Abassia Rahmani

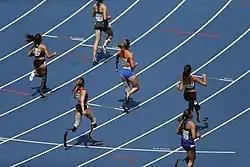
Abassia Rahmani (number 779)

Abassia Rahmani (born 2 July 1992) is a Swiss Paralympic athlete of Algerian descent who competes in international sprinting events.